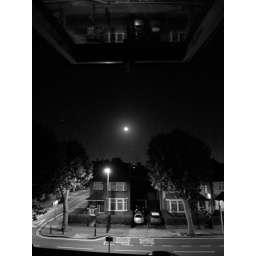
Night Sky from the Sky Window. It look like the moon is lighting up the house and the road around it.